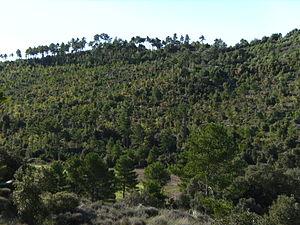
Le Pin noir est une espèce de pin présentant de nombreuses variétés et que l'on trouve en Europe méridionale, de l'Espagne à la Crimée, en Asie Mineure, à Chypre et, localement, dans les montagnes de l'Atlas en Afrique du Nord-Ouest.
Le Pin de Salzmann est une sous-espèce du Pin noir autrefois très répandue dans le bassin méditerranéen, maintenant en forte régression et menacée de disparition. On le trouve principalement en Espagne, avec en France quelques populations résiduelles mais non dépourvues d'intérêt génétique.